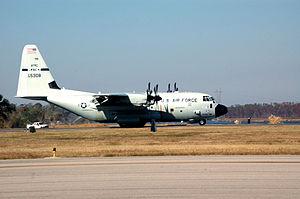
L'Air Force Reserve Command est l'un d'un commandements majeurs de l'United States Air Force dont le quartier général est à Robins Air Force Base en Géorgie. Il a été créé le 17 février 1997 à partir de l'Air Force Reserve créé en 1948.